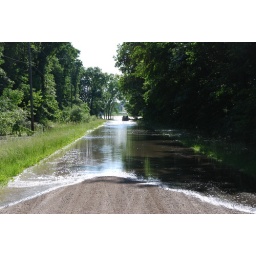
Olson Road on first day. our van is parked on the road near house about 1/4 mile away